Augusta Dabney

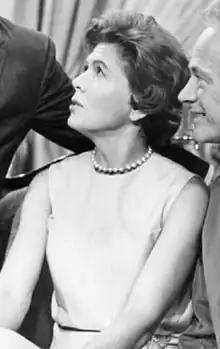
Dabney in "Young Doctor Malone" in 1962

Augusta Keith Dabney (October 23, 1918 – February 4, 2008) was an American actress known for her roles on many soap operas, such as the wealthy but kindly matriarch Isabelle Alden on the daytime series "Loving". She played the role from 1983 to 1987, from 1988 to 1991, and again from 1994 to 1995.